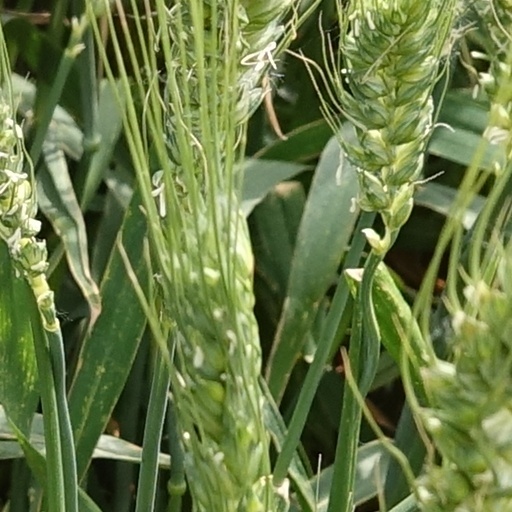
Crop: wheat